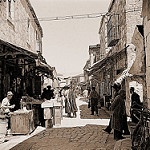
Label: street